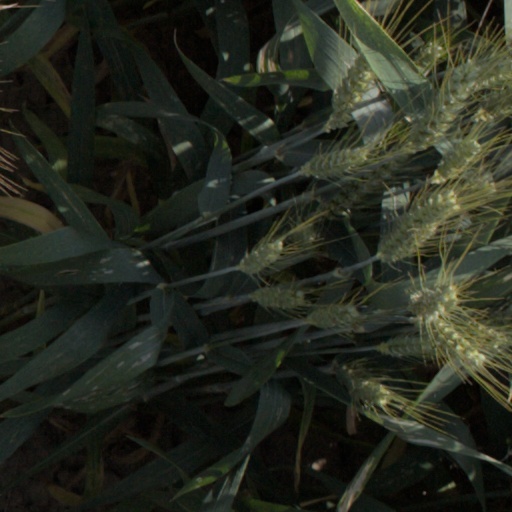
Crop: wheat